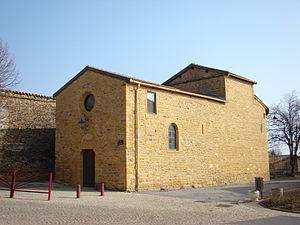
La chapelle Saint Pierre de Moiré
Moiré est une commune française située dans le département du Rhône en région Auvergne-Rhône-Alpes.